Taisen Deshimaru

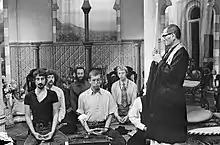
Taisen Deshimaru in the Netherlands (1967)

was a Japanese Sōtō Zen Buddhist teacher, who founded the "Association Zen Internationale".